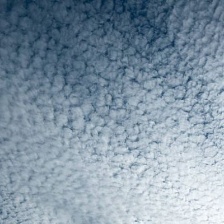
Cloud type: Cirrocumulus